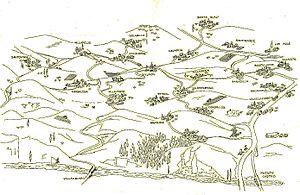
La Sobarriba est une comarque espagnole de la province de León, dans la communauté autonome de Castille-et-León